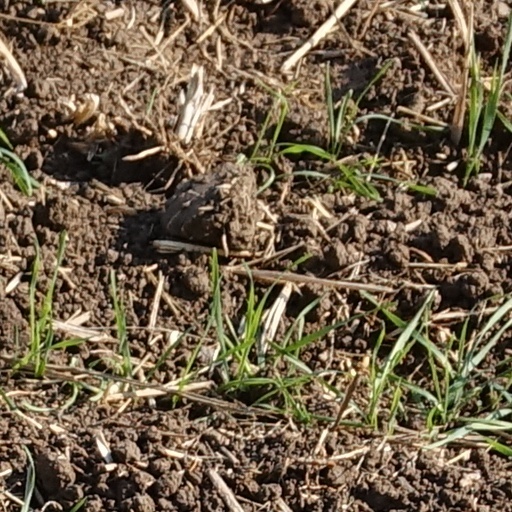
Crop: wheat